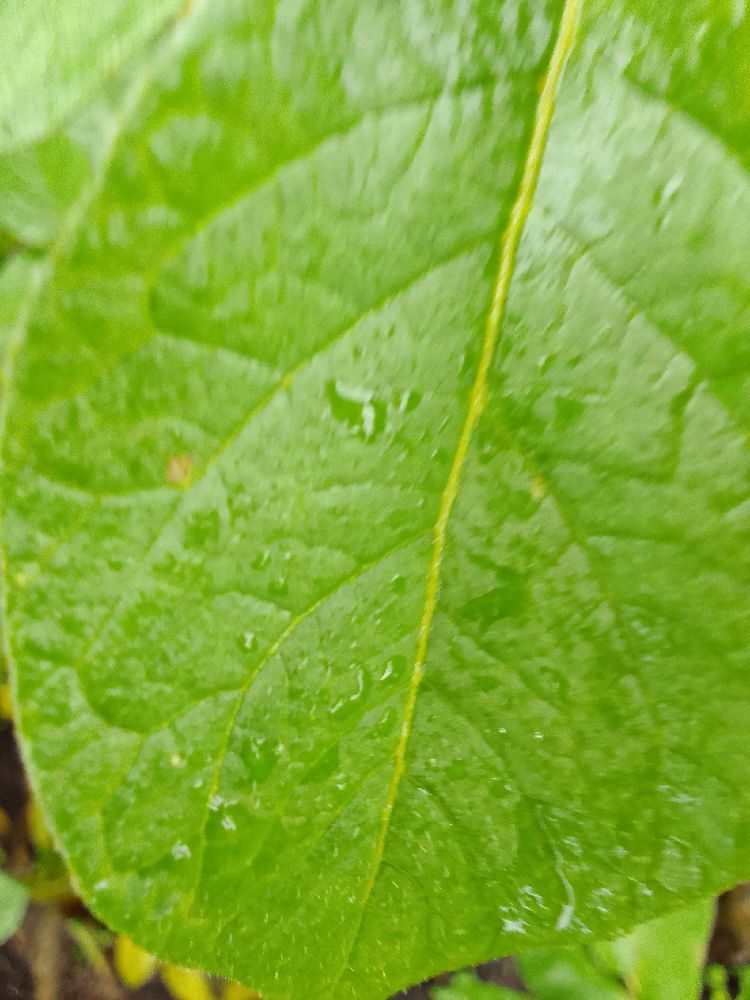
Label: Healthy